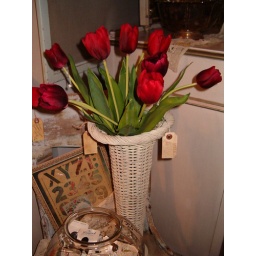
Tulips in French flower basket